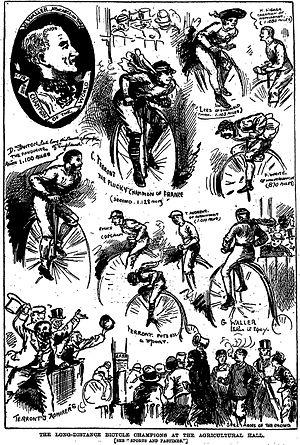
Les courses de six jours sont des compétitions de cyclisme sur piste, composées d'un programme mêlant des épreuves cyclistes et des divertissements. Diverses compétitions mettent aux prises des équipes de deux coureurs pendant six jours, notamment la course à l'américaine, qui reste la compétition principale des Six Jours. L'objectif de la compétition est de parcourir la plus grande distance lors des différentes manches de l'américaine, mais des épreuves annexes comme l'élimination ou la course aux points sont effectuées pour attribuer des points aux équipes.